Dancers Hill

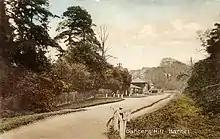
Dancers Hill in an old postcard

Dancers Hill is a hamlet in Hertfordshire, England, immediately south of the route of the M25 motorway. It was formerly in the historic county of Middlesex.